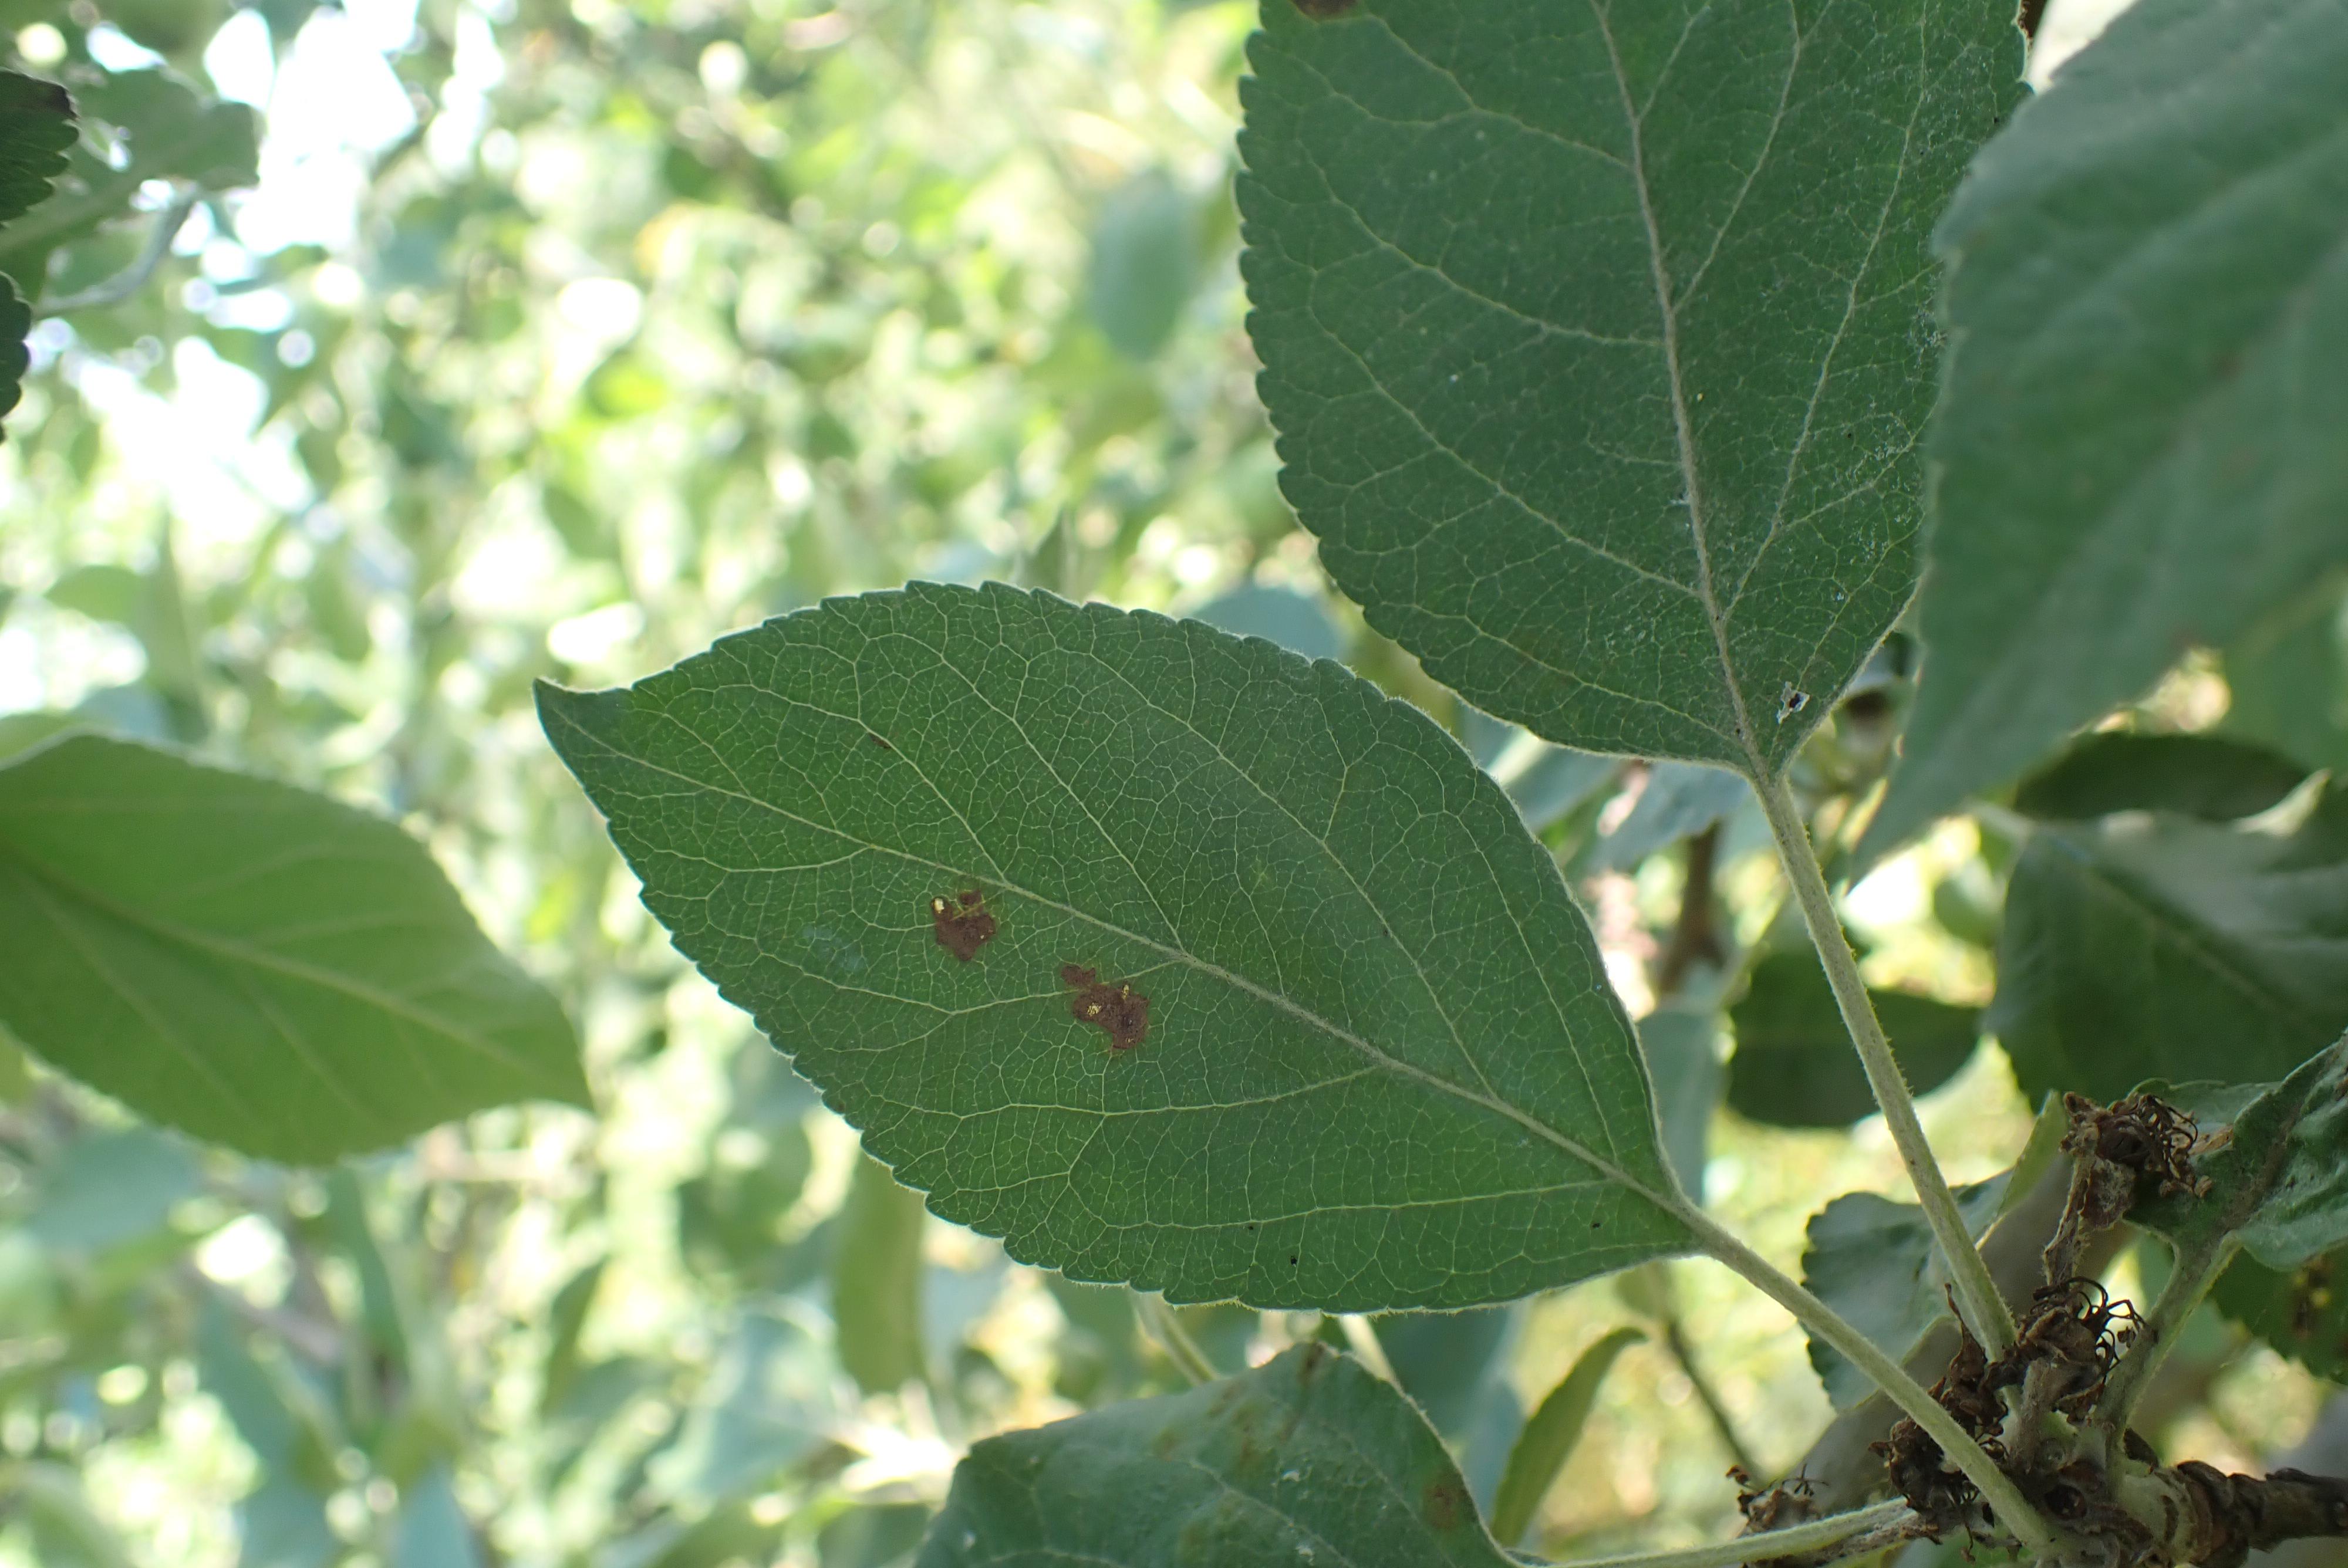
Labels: scab